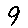
Label: 9